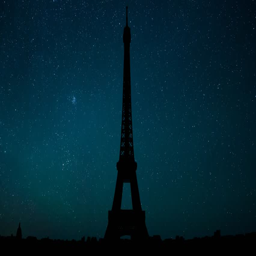
tower , night time lapse of the stars